Bandon Marsh National Wildlife Refuge

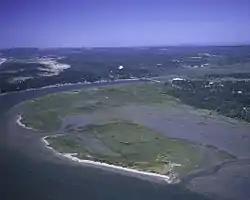

Bandon Marsh is popular for hunting, fishing, clamming, birding and photography. The wildlife refuge protects the largest tidal salt marsh in the Coquille River estuary. The mudflats are rich in clam, crab, worm, and shrimp and attracts migrating shorebirds, waterfowl, coho salmon, as well as the California brown pelican.